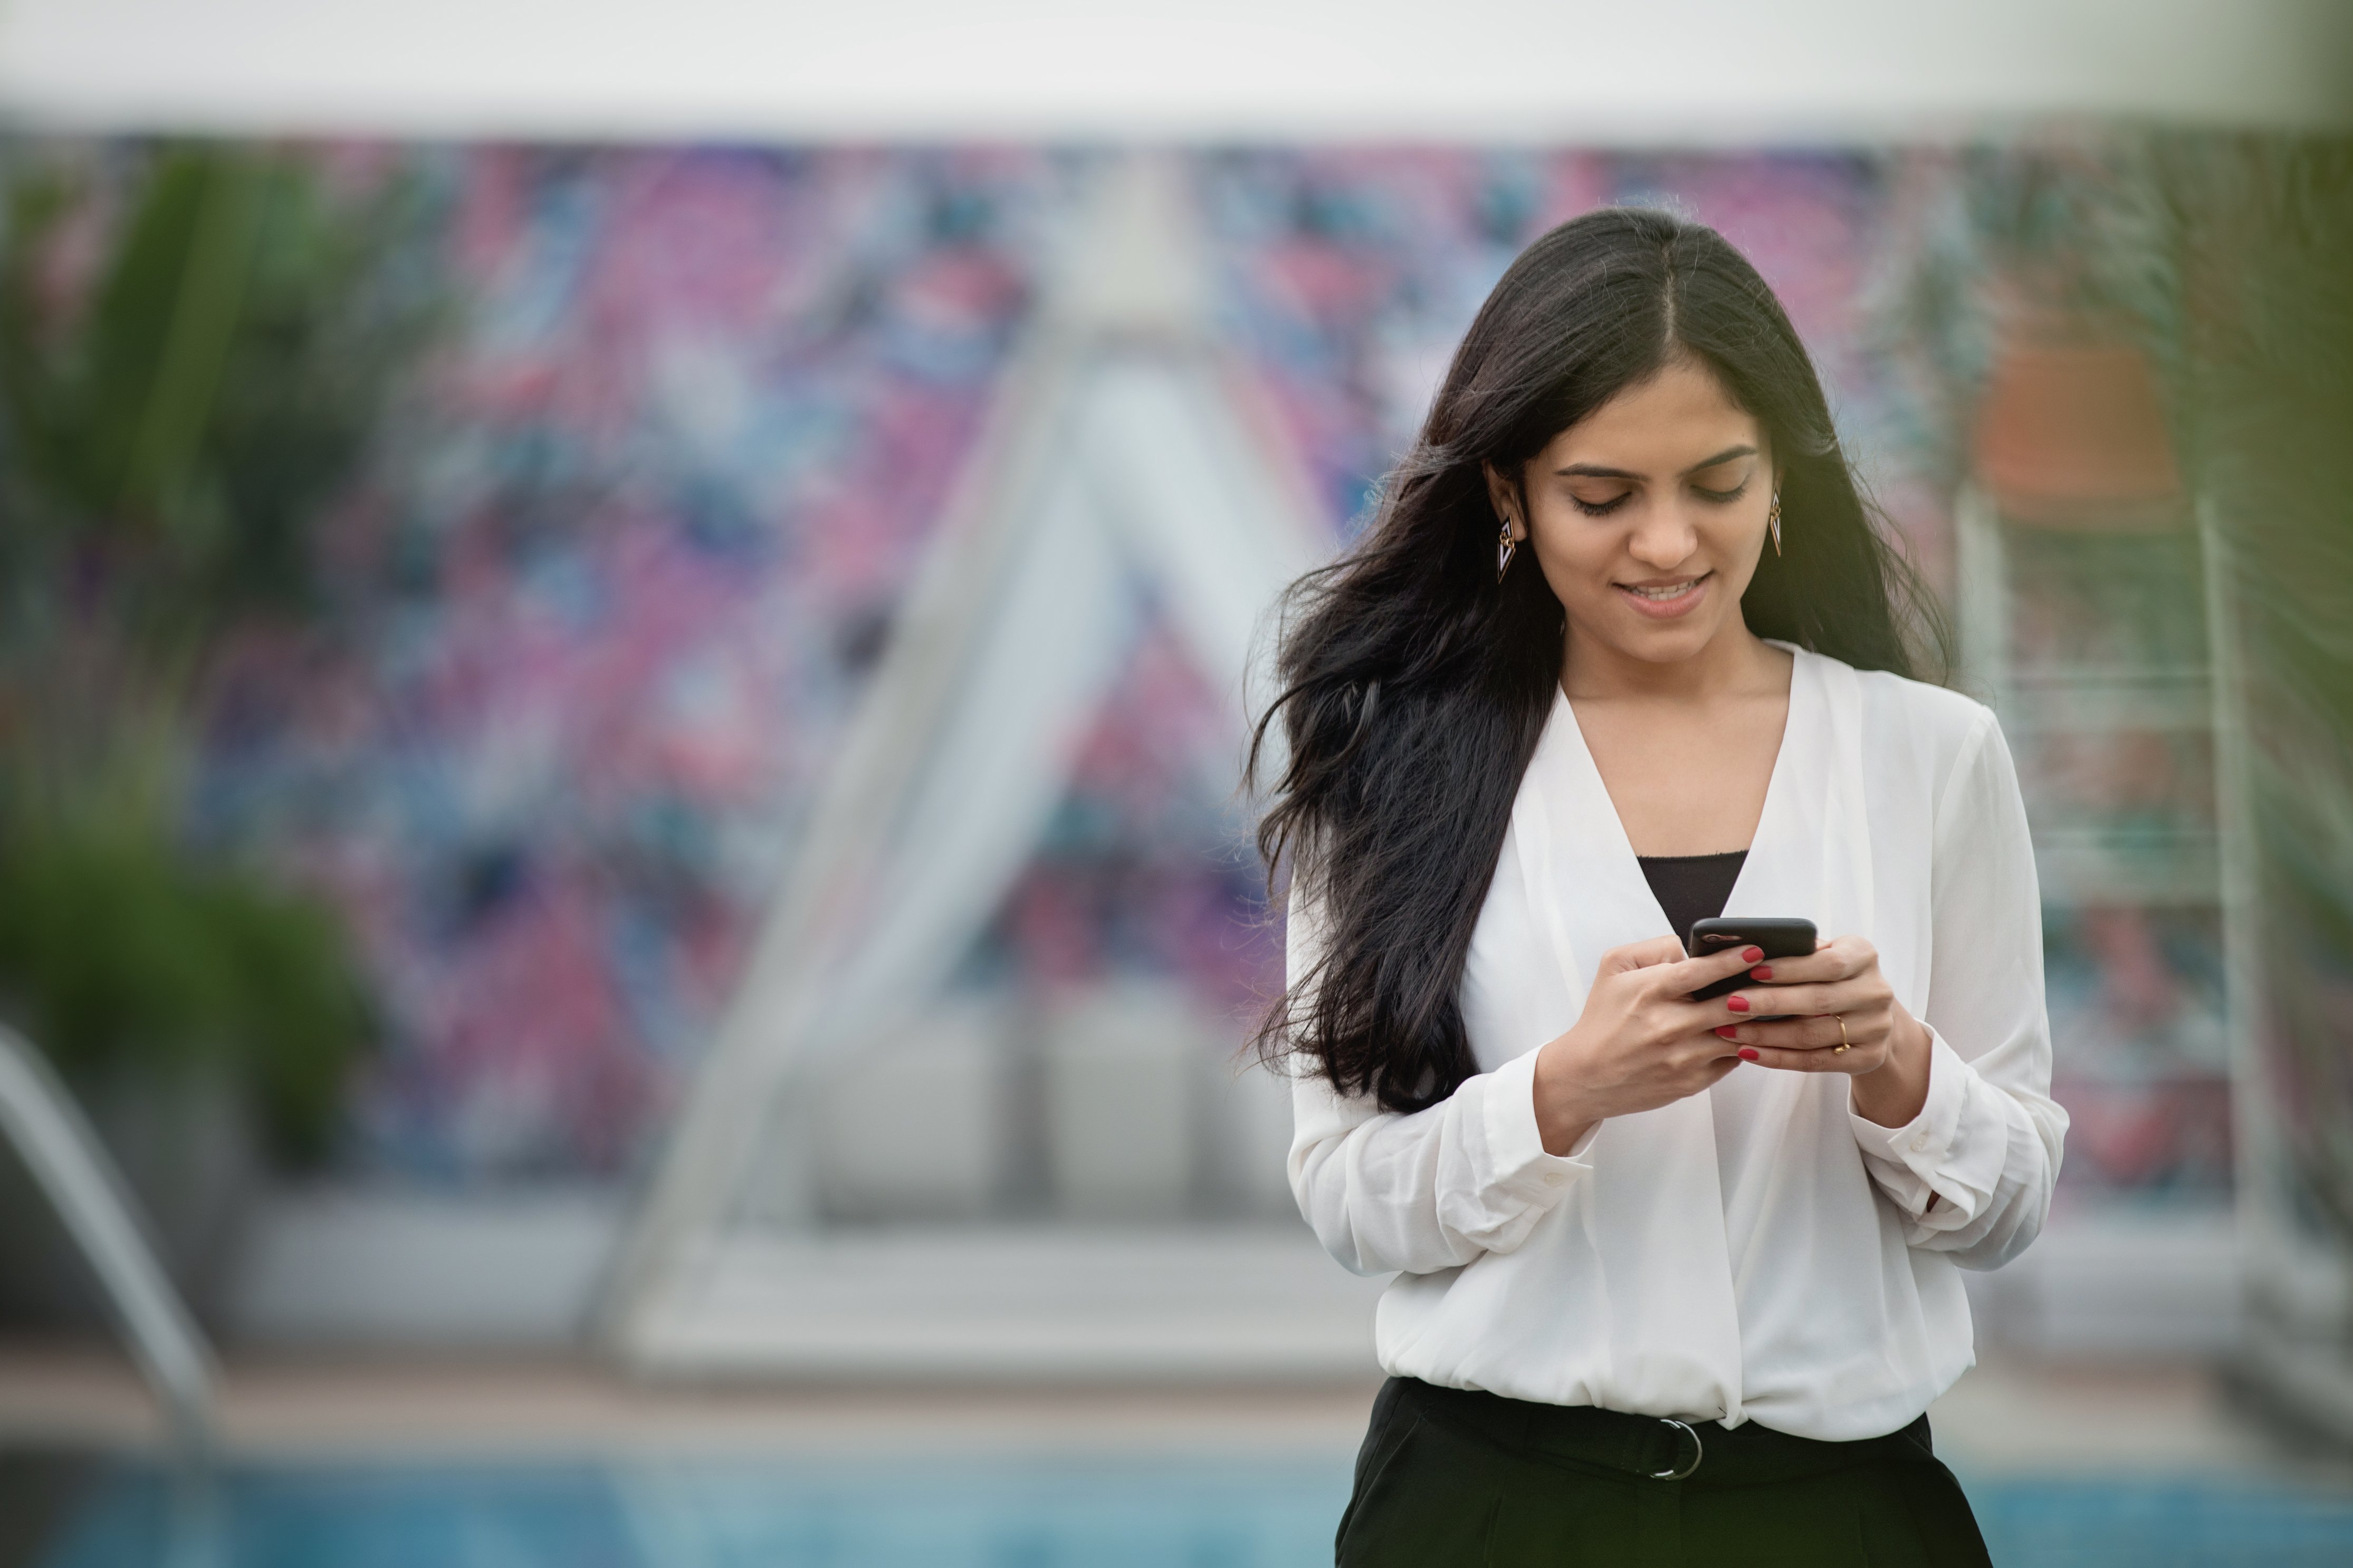
technology, electronic device, photography, gadget, blazer, white collar worker, businessperson, long hair